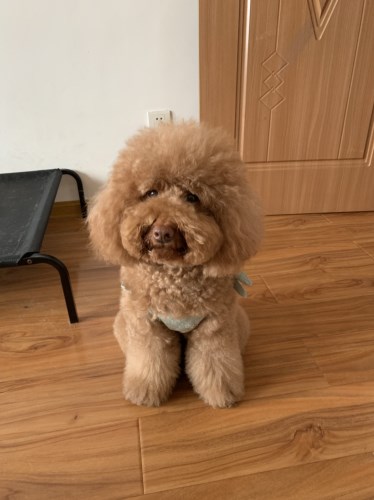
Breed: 7449-n000128-teddy